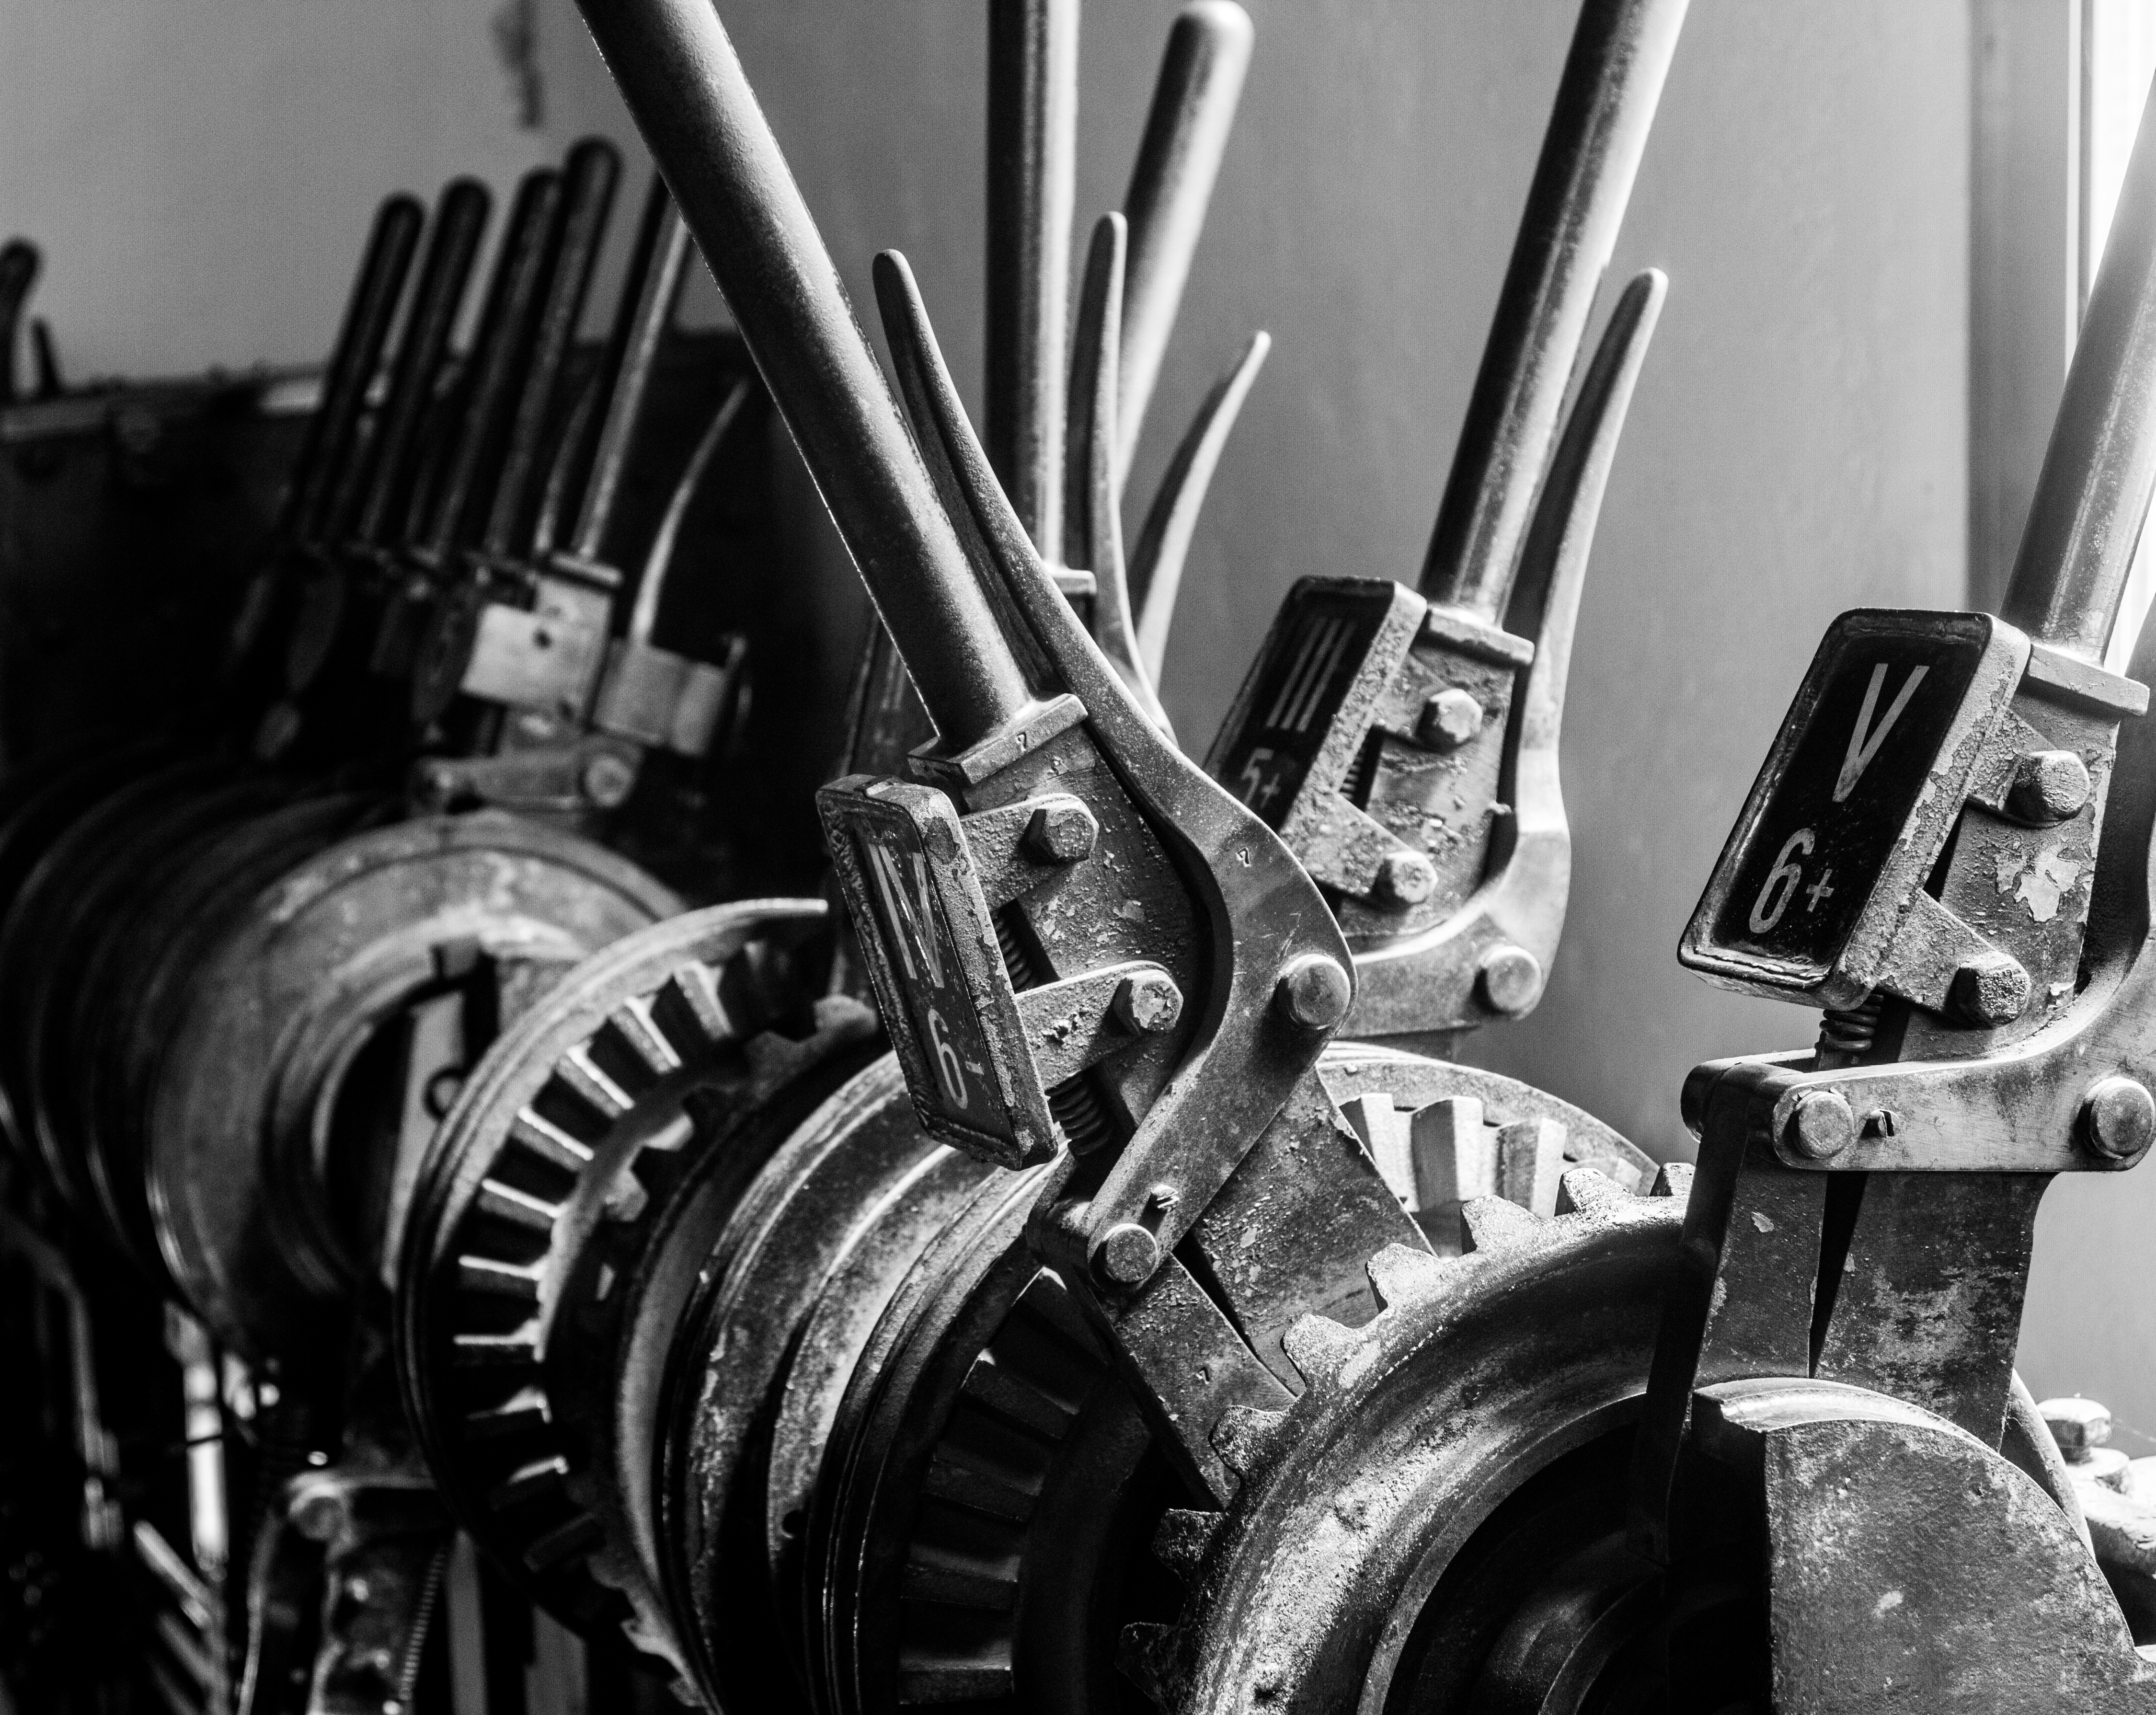
black and white, technology, wheel, machine, black, monochrome, tire, gears, engine, transmission, lever, auto part, gearings, monochrome photography, aircraft engine, automotive engine part